Roy Inwood

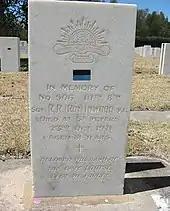
Inwood's grave at the West Terrace AIF Cemetery

In his will, Inwood bequeathed all his war medals to the 10th Battalion Club, who indicated they would donate the VC to the Australian War Memorial. Inwood objected and stated he wanted the medal to remain in Adelaide. In June 1971, with Inwood's consent, the 10th Battalion Club decided to present the VC to the city upon his death. On 25 September 1972, his medals were handed over. They were displayed in the Adelaide Town Hall from 1972 until 1989, when it was decided to place them in a high security vault while a replica medal set was put on display.